Agroinfiltration

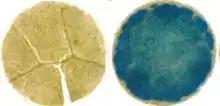
Agroinfiltration using a promoter::GUS construct in "Nicotiana benthamiana" with TBSV p19 (right leaf disc) and without TBSV p19 (left leaf disc).

It is quite common to coinfiltrate the "Agrobacterium" carrying the construct of interest together with another "Agrobacterium" carrying a silencing suppressor protein gene such as the one encoding the p19 protein from the plant pathogenic Tomato bushy stunt virus (TBSV), or the NSs protein from tomato spotted wilt virus (TSWV). TBSV was first discovered in 1935 in tomatoes and results in plants with stunted growth and deformed fruits. TSWV was discovered in tomatoes in Australia in 1915, and for many years was the only member of what is now known as genus "Tospovirus", family "Bunyaviridae". Acetosyringone is also commonly added to the agroinfiltration media to increase transformation efficiency, thus construct of interest expression.